Peter Orno

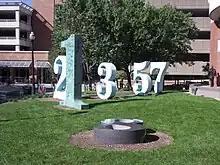
Peter Orno's publications list his affiliation as Ohio State University, site of the "Garden of Constants".

Peter Orno appears as the author of short papers written by an anonymous mathematician; thus "Peter Orno" is a pseudonym. According to Robert R. Phelps, the name "P. Orno" was inspired by "porno", a shortening of "pornography".